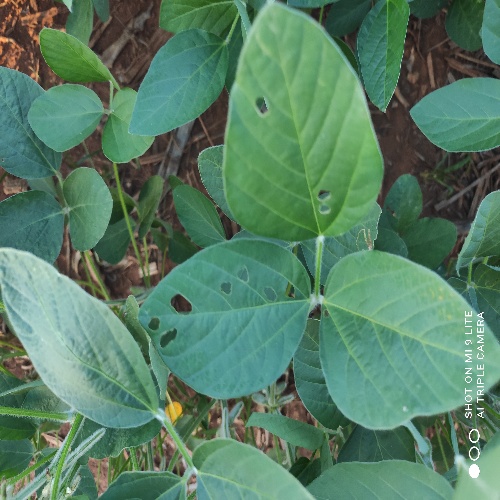
Label: Caterpillar